Hotline Miami 2: Wrong Number

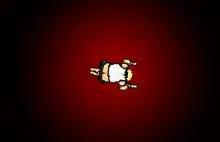

The game was formally announced at E3 2013 under the title "Hotline Miami 2: Wrong Number" with a release date scheduled for later that year. It was disclosed that the game would be the last in the series, and a trailer across the street from the Los Angeles Convention Center hosted a gameplay showcase after the announcement. Following numerous delays, the game's release date was pushed to Q3 2014. A trailer at E3 2014 demonstrated the game's level editor. In August 2014, roughly 80 minutes of footage from an early version of the game leaked and was uploaded to YouTube, and in October it was announced that the game could be delayed once again to an unspecified time.